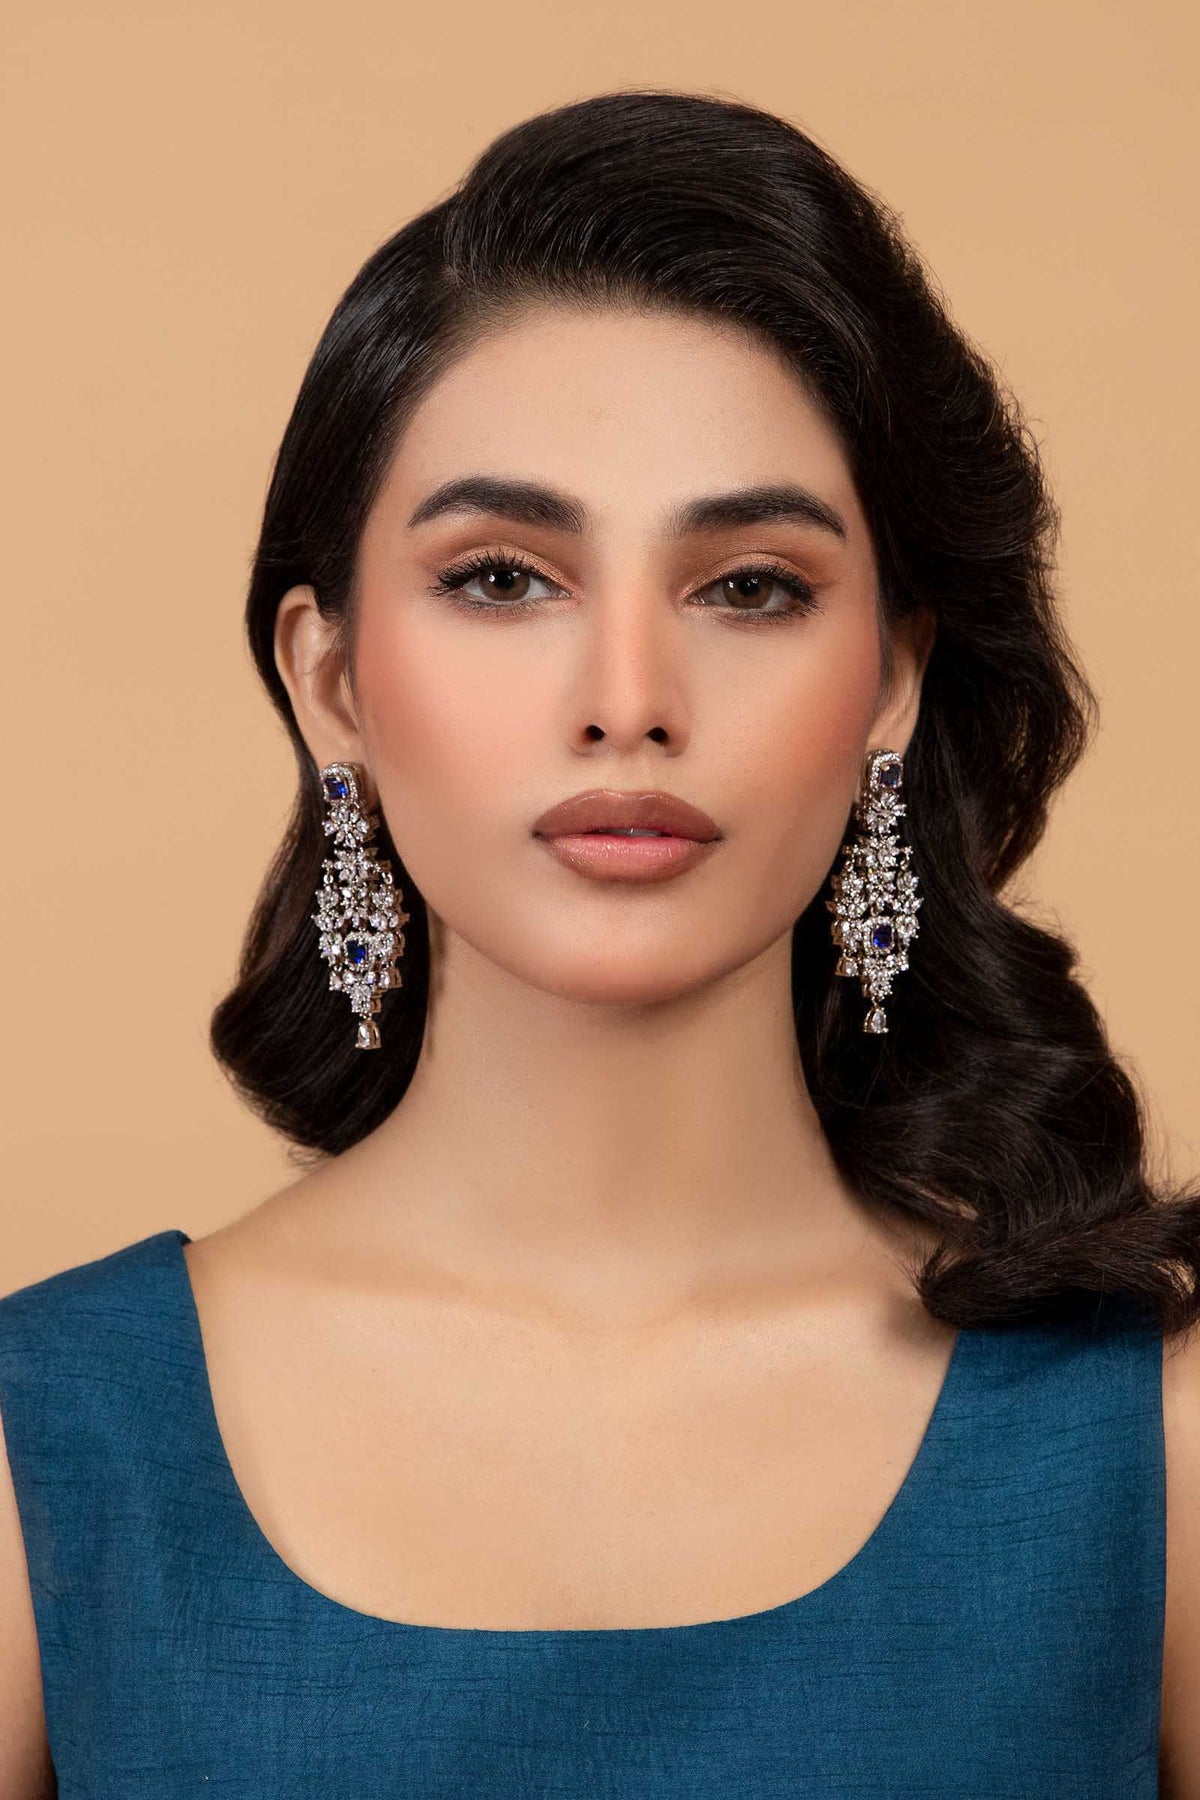
navy blue kundan earring